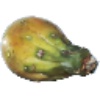
Label: cactus_fruit